Glottiphyllum cruciatum

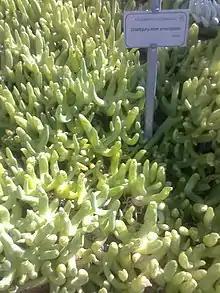
The upturned, fleshy leaf-pairs of "G.cruciatum" appear in alternating, right-angled arrangement. Each leaf is broadened at its base.

This species has upturned, fleshy leaves that are broadened at the base, and born in pairs. The two leaves in a leaf-pair are a very similar size, unlike many other species of "Glottiphyllum". The leaf-pairs grow in a decussate arrangement (each leaf-pair at right angles to the previous one, rather than all in the same two distichous rows).